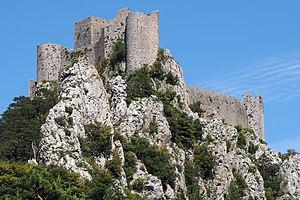
Château de Puilaurens
Le château de Puilaurens est un château dit cathare situé sur la commune de Lapradelle-Puilaurens dans le département de l'Aude. Cette forteresse est perchée sur un éperon rocheux dominant la vallée de la Boulzane à 697 mètres d'altitude. Il verrouillait les portes du Fenouillèdes et faisait partie des cinq fils de la Cité de Carcassonne.
Cet article recense les châteaux situés dans le massif montagneux des Pyrénées, notamment le piémont pyrénéen.
Cet article recense de manière non exhaustive les châteaux, maisons fortes, mottes castrales, situés dans le département français de l'Aude. Il est fait état des inscriptions et classements au titre des monuments historiques.